Formula One

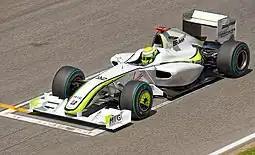
Jenson Button in the Brawn BGP 001

Every team in Formula One must run two cars in every session in a Grand Prix weekend, and every team may use up to four drivers in a season. A team may also run two additional drivers in Free Practice sessions, which are often used to test potential new drivers for a career as a Formula One driver or gain experienced drivers to evaluate the car. Most drivers are contracted for at least the duration of a season, with driver changes taking place in-between seasons, in comparison to early years when drivers often competed on an ad hoc basis from race to race. Each competitor must be in the possession of a FIA Super Licence to compete in a Grand Prix, which is issued to drivers who have met the criteria of success in junior motorsport categories and having achieved of running in a Formula One car. Drivers may also be issued a Super Licence by the World Motor Sport Council if they fail to meet the criteria. Although most drivers earn their seat on ability, commercial considerations also come into play with teams having to satisfy sponsors and financial demands.